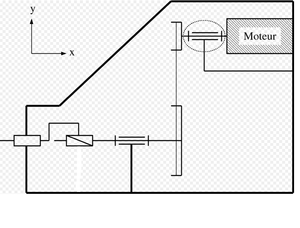
Schéma cinématique minimal
La modélisation cinématique des mécanismes a pour objet la constitution d'un outil de calcul permettant de valider ou vérifier par le calcul les performances mécaniques d'un système. Le graphe des liaisons en est la forme la plus fondamentale. Le schéma cinématique donne quant à lui une représentation simplifiée permettant une meilleure compréhension du fonctionnement.